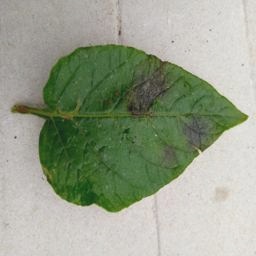
Etiqueta: Late Blight